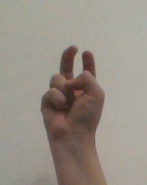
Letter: toot